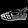
Label: Sandal